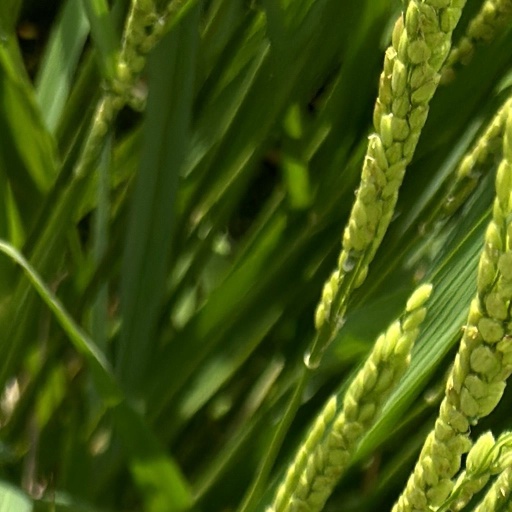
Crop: rice